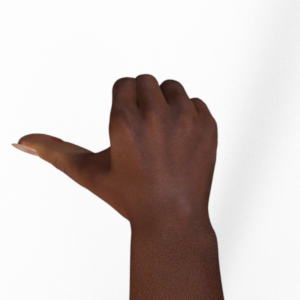
Label: rock